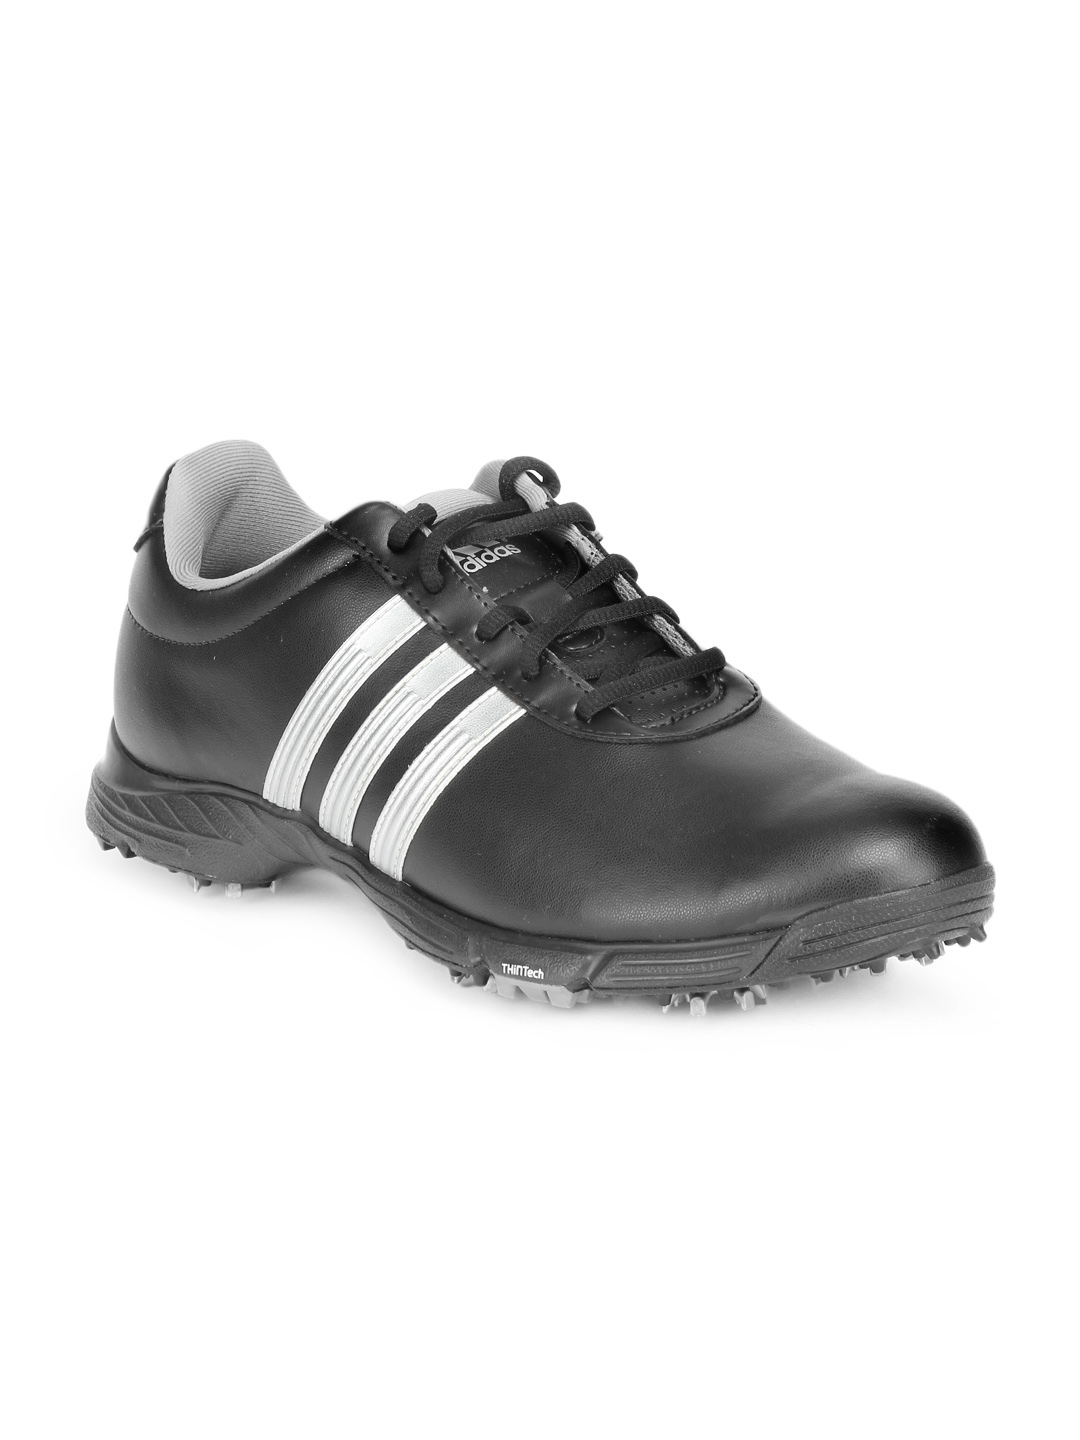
ADIDAS Men Black Sports Shoes
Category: Footwear / Shoes / Sports Shoes
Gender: Men
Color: Black
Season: Summer 2012
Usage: Sports